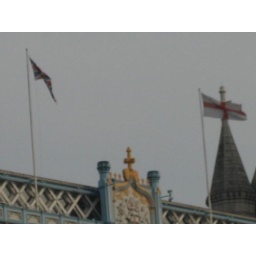
flags above tower bridge